Changqingnanjie station

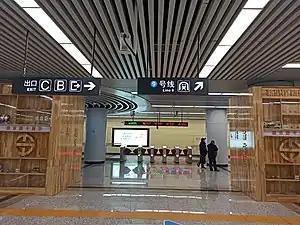

Changqingnanjie is an interchange station on lines 9 and 10 of the Shenyang Metro. The line 9 station opened on 25 May 2019, and the line 10 station opened on 29 April 2020.